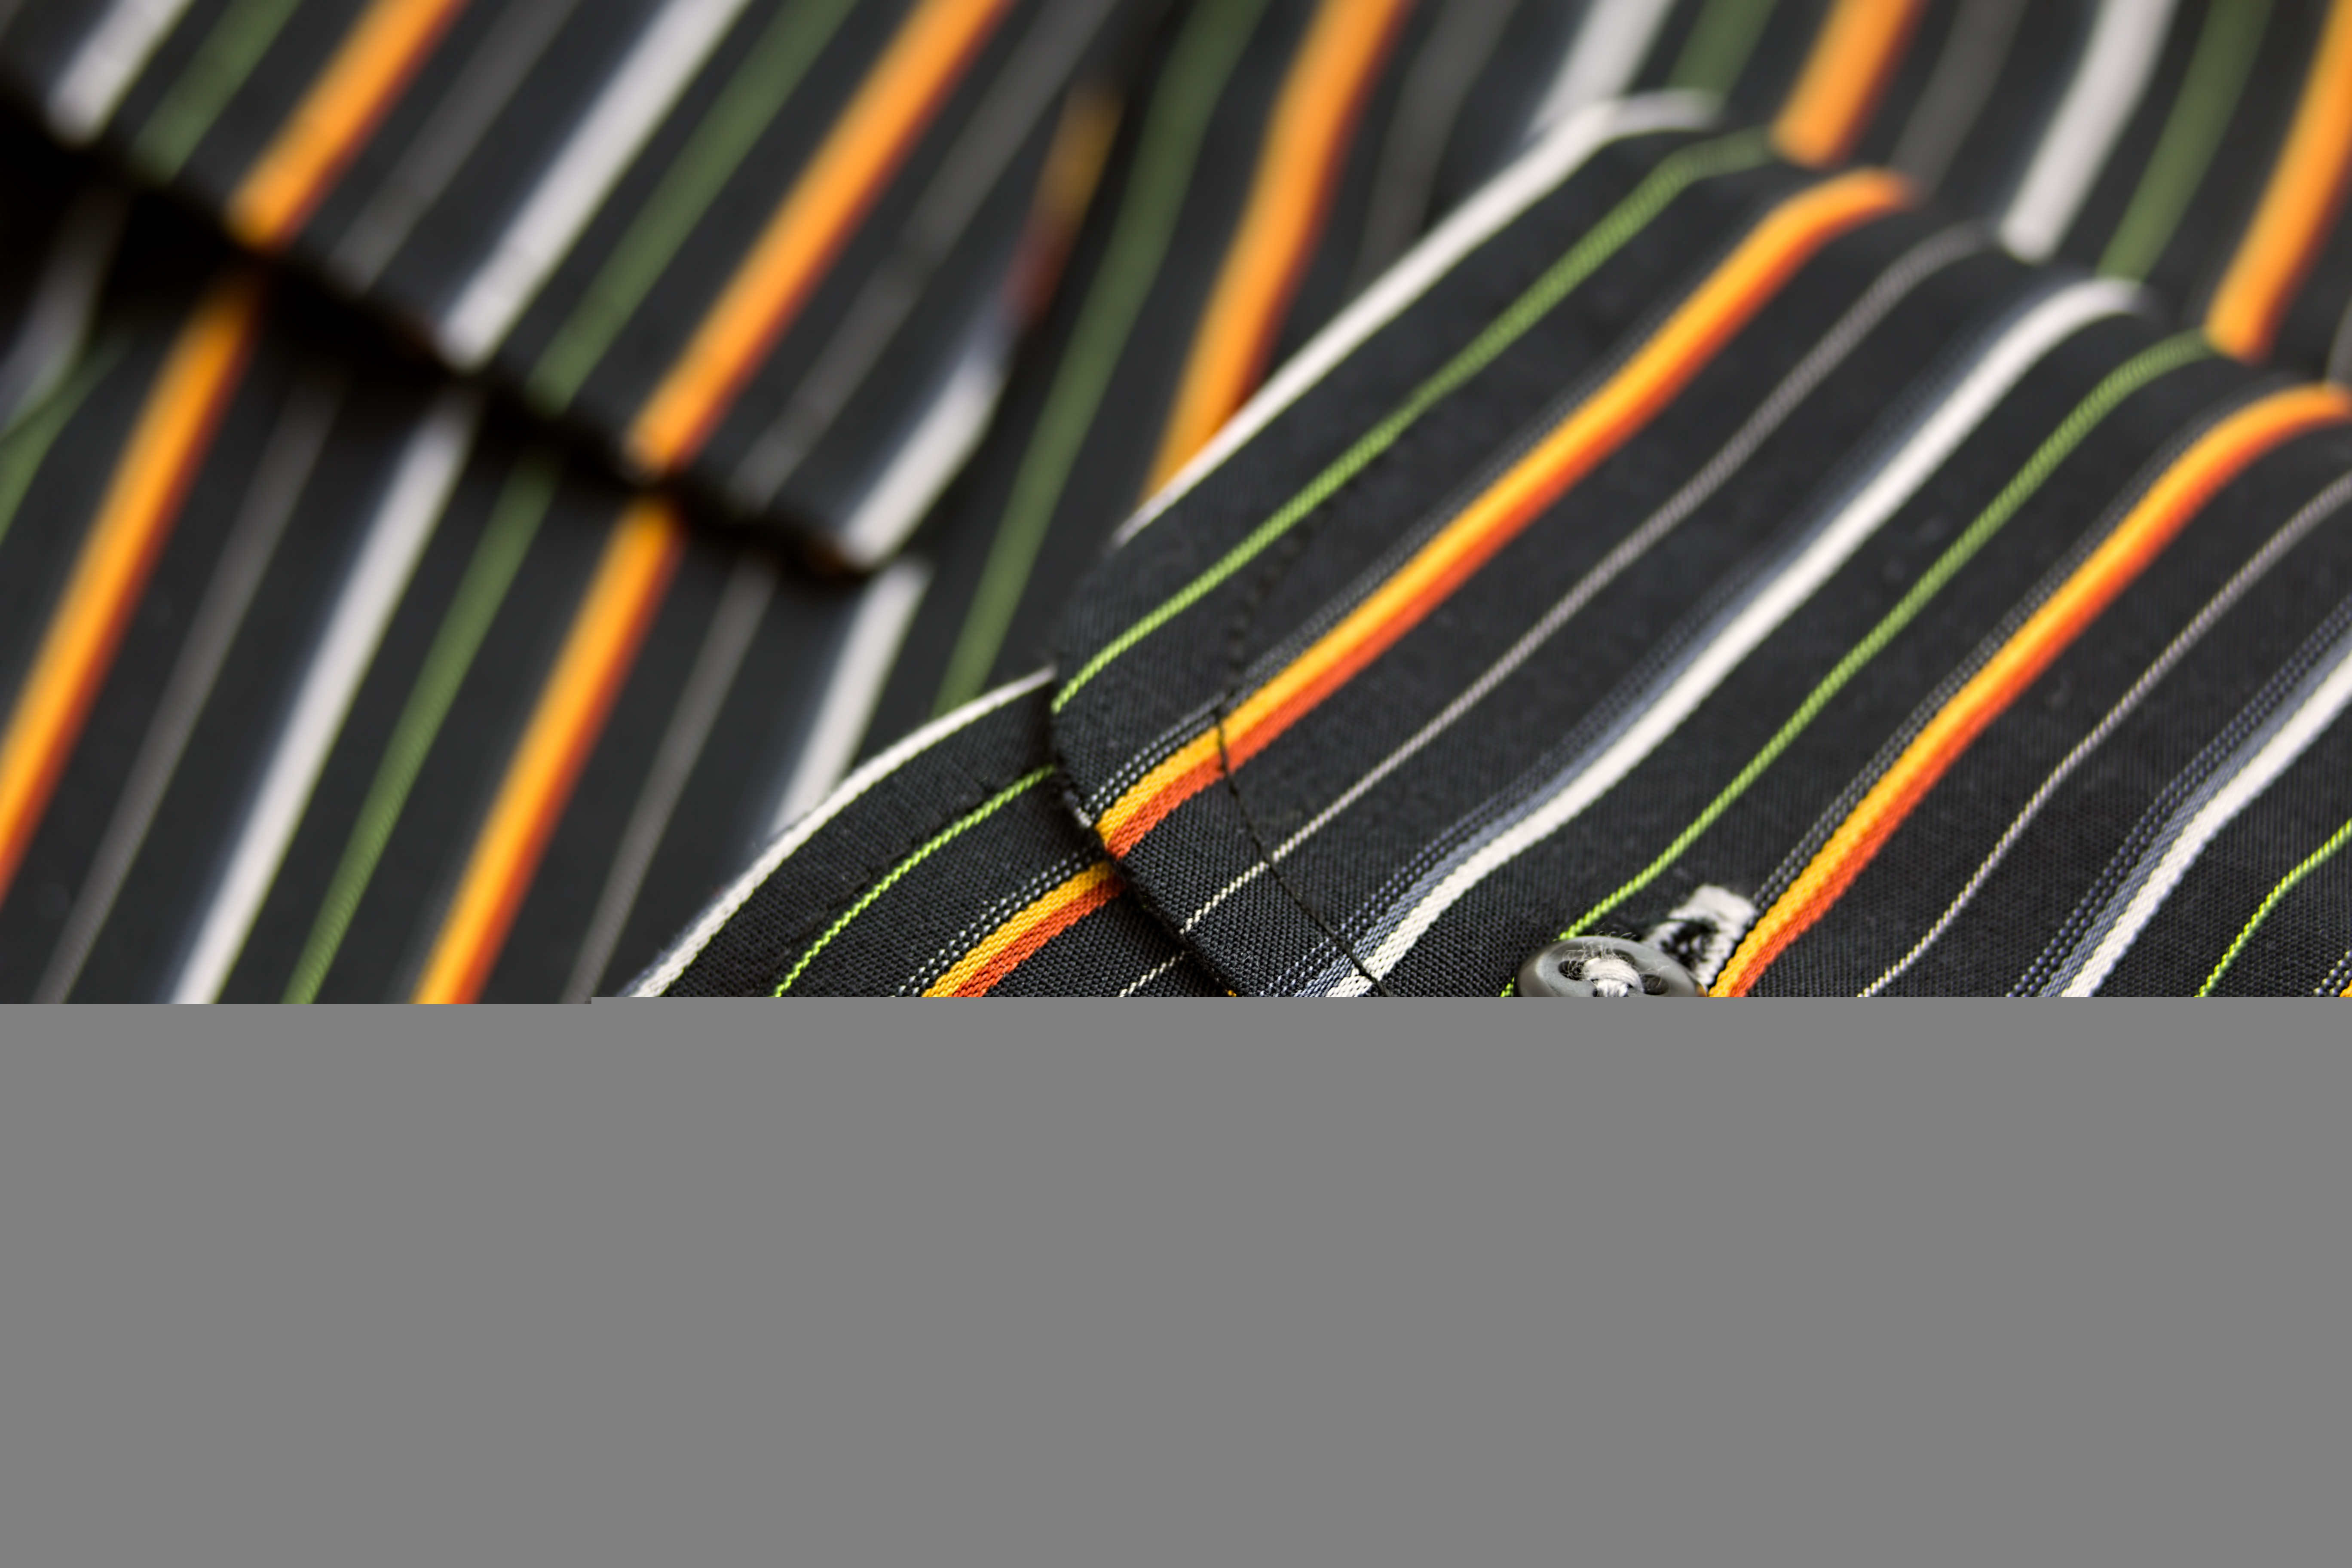
blur, texture, pattern, line, color, macro, fashion, stripe, industry, clothing, black, material, shirt, garment, button, fabric, brand, font, textile, art, lines, design, apparel, cuff, style, sleeve, cue stick, men's shirt